Betsy Blair

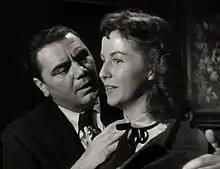
Blair with Borgnine in "Marty" (1955)

In the interim, Blair joined the chorus at the International Casino in Times Square, and when it closed down, worked in the chorus of Billy Rose's Diamond Horseshoe from January 1940 where Gene Kelly was working as choreographer. "Gene fought for me. He said I could dance, and he needed some good dancers," she wrote in her autobiography. Blair and Kelly's relationship blossomed, culminating in their marriage the following year in 1941 when Blair was 17 years old. She and Kelly remained married for 16 years and had one daughter, Kerry Kelly Novick (b. 1942), together before divorcing in 1957.